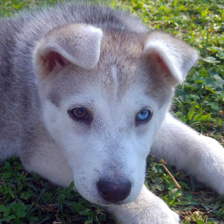
Label: animals